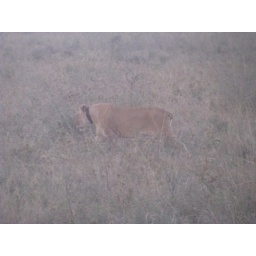
A lioness walking in the Serengeti. These shots are quite smoke-filled, as a controlled burn was nearby.